Matěj Kvíčala

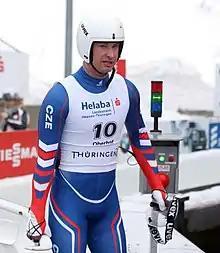
Kvíčala in Oberhof in 2017

Matěj Kvíčala (born 6 May 1989 in Jablonec nad Nisou) is a Czech luger, who has competed since 1999.